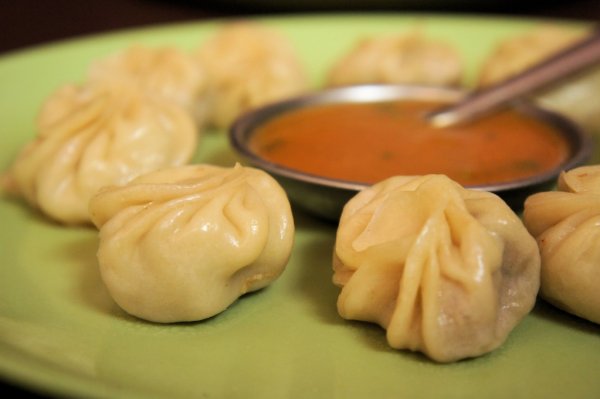
Dish: momos